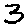
Label: 3